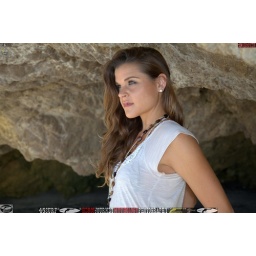
Photoshoot of a pretty swimsuit bikini model.Before the shoot, in a white shirt and blue jeans.&amp;amp; a cool black necklace.